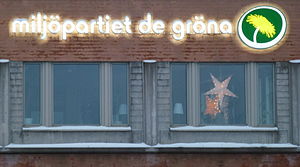
Miljöpartiet
Lysreklame fra Miljöpartiet
Miljöpartiet de gröna er et svensk, politisk parti dannet i 1981. Partiet tager udgangspunkt i grøn ideologi og er nært knyttet til miljøbevægelsen. Partiet blev dannet i kølvandet af folkeafstemningen om atomkraft i Sverige i 1980. Partiets ungdomsorganisation hedder Grön Ungdom.